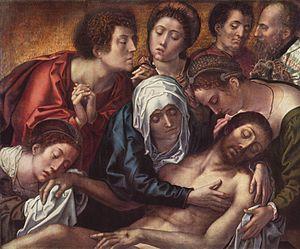
Bernard van Orley, Barend van Orley, Bernaert van Orley, Barend van Brussel ou encore Bernardus d'Orleii est un peintre de la Renaissance né à Bruxelles vers 1488 et mort à Bruxelles le 6 janvier 1541.